Verna M. Linzey

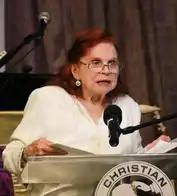
Linzey speaking in 2014

Verna May Linzey (May 17, 1919 – November 11, 2016) was an American Evangelical theologian, a Southern Baptist, and the author of numerous Bibles and books. She was the chief editor of the "New Tyndale Version", author of the introductions to the books of the Bible in the "Modern English Version" Bible (MEV), translator of the Book of Proverbs for the MEV, and she was on the faculty Advisory Board at St. Elias Seminary and Graduate School, located in Hamilton, Virginia. In 2006, The Christian Writer's Guild awarded her the "Best Non-Fiction of the Year" award for authoring "The Baptism with the Holy Spirit."